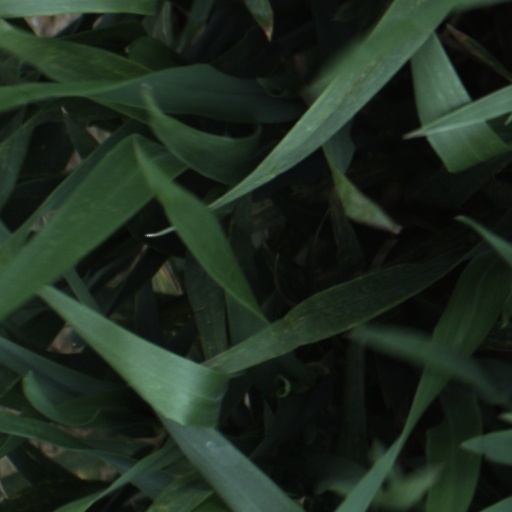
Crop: wheat